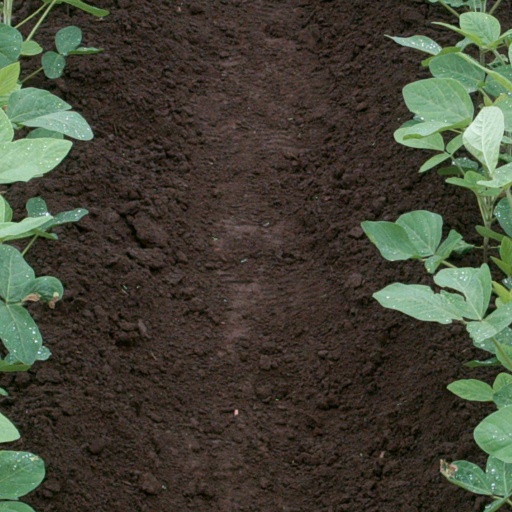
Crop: soybean